Blue Ridge Ophiolite

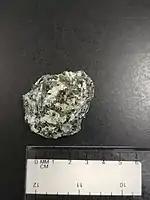

Evidence points to the protolith being from a mid-ocean ridge mafic rock around the time of the Taconic orogeny. Early Ordovician tectonic activity is the cause of first metamorphism of ophiolite pods in what would later become the Blue Ridge Mountains. The oldest dated sample of the Blue Ridge Ophiolite at Buck Creek, North Carolina, is 458 million years old. These were dated using rhenium–osmium dating to determine the age. The use of examination of chromite in rock samples show deformation as far back as the early to middle Ordovician period. Middle Ordovician deformation caused other metamorphic suites in the Appalachian Mountains and buried and altered ophiolite pods throughout the region.